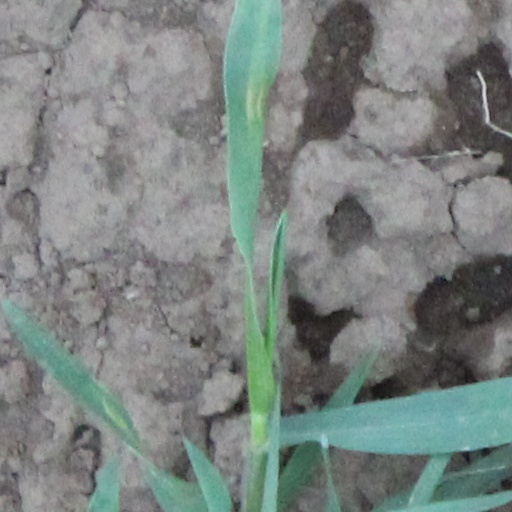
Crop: wheat